History of the Jews in Ethiopia

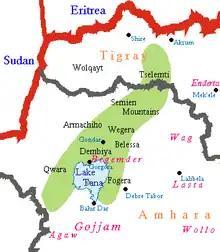
The historical region of Beta Israel

According to the Beta Israel tradition, the legendary Kingdom of Beta Israel, later called the Kingdom of Simien, was initially established after Ezana declared Christianity as the official religion of the Kingdom of Aksum. The inhabitants who practiced Judaism refused to convert to Christianity and began revolting; this group was referred to as "Beta Israel". Following a civil war between the Jewish population and the Christian population, the Beta Israel were said to have forged an independent state located in the Semien Mountains region and the Dembia region – situated to the north of Lake Tana and south of the Tekezé River. However, there is no evidence that directly support its existence, and its historicity is considered unlikely by scholars. Nothing in the historical record from the 6th to the 13th centuries, however, has allowed scholars to make anything more than very tentative hypotheses concerning the Jewish communities of that time.